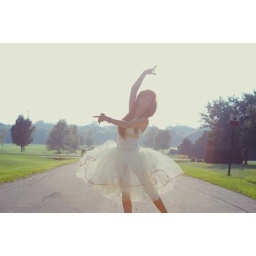
black and white in comments. deleted it and put up color since i already have a bw of the dress.